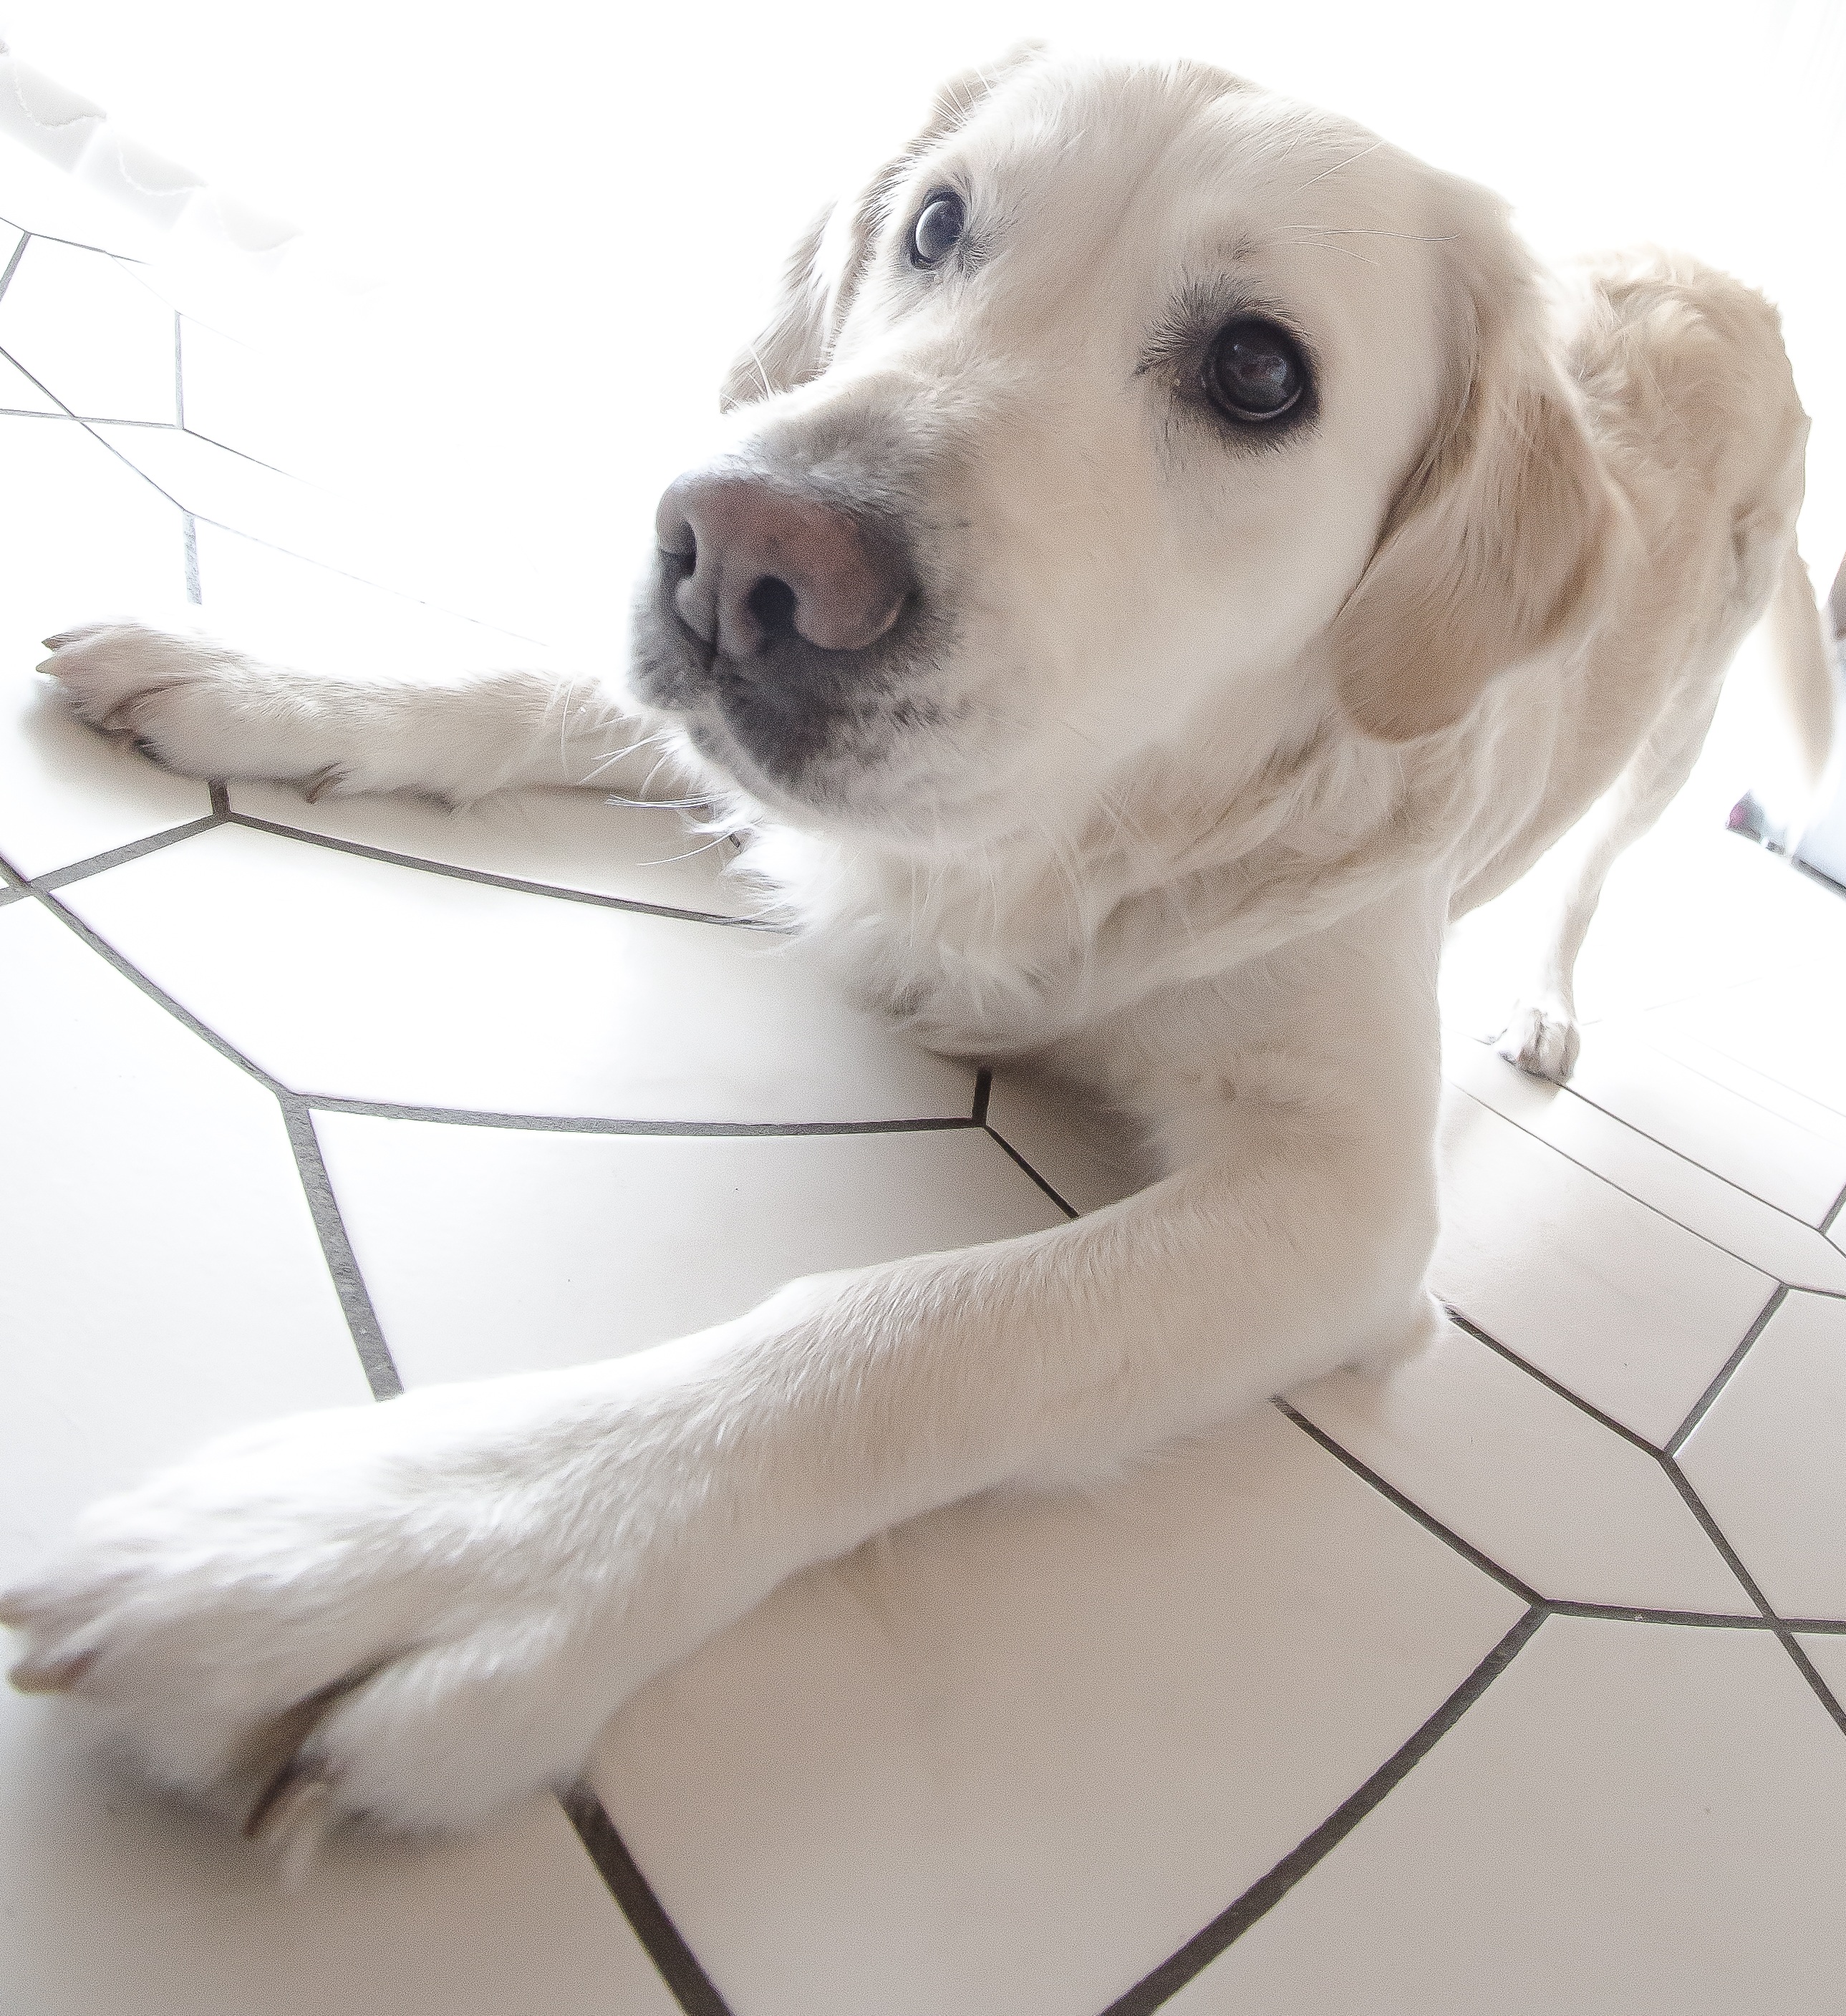
nature, dog, animal, male, female, portrait, action, mammal, education, fun, golden retriever, vertebrate, labrador retriever, fisheye, labrador, dog breed, wildlife photography, retriever, obedience, dog plays, plays, dog portrait, pet photography, golden retriver, comrade, nikon d5100, dog lady, male dog, walimex fisheye, dog like mammal